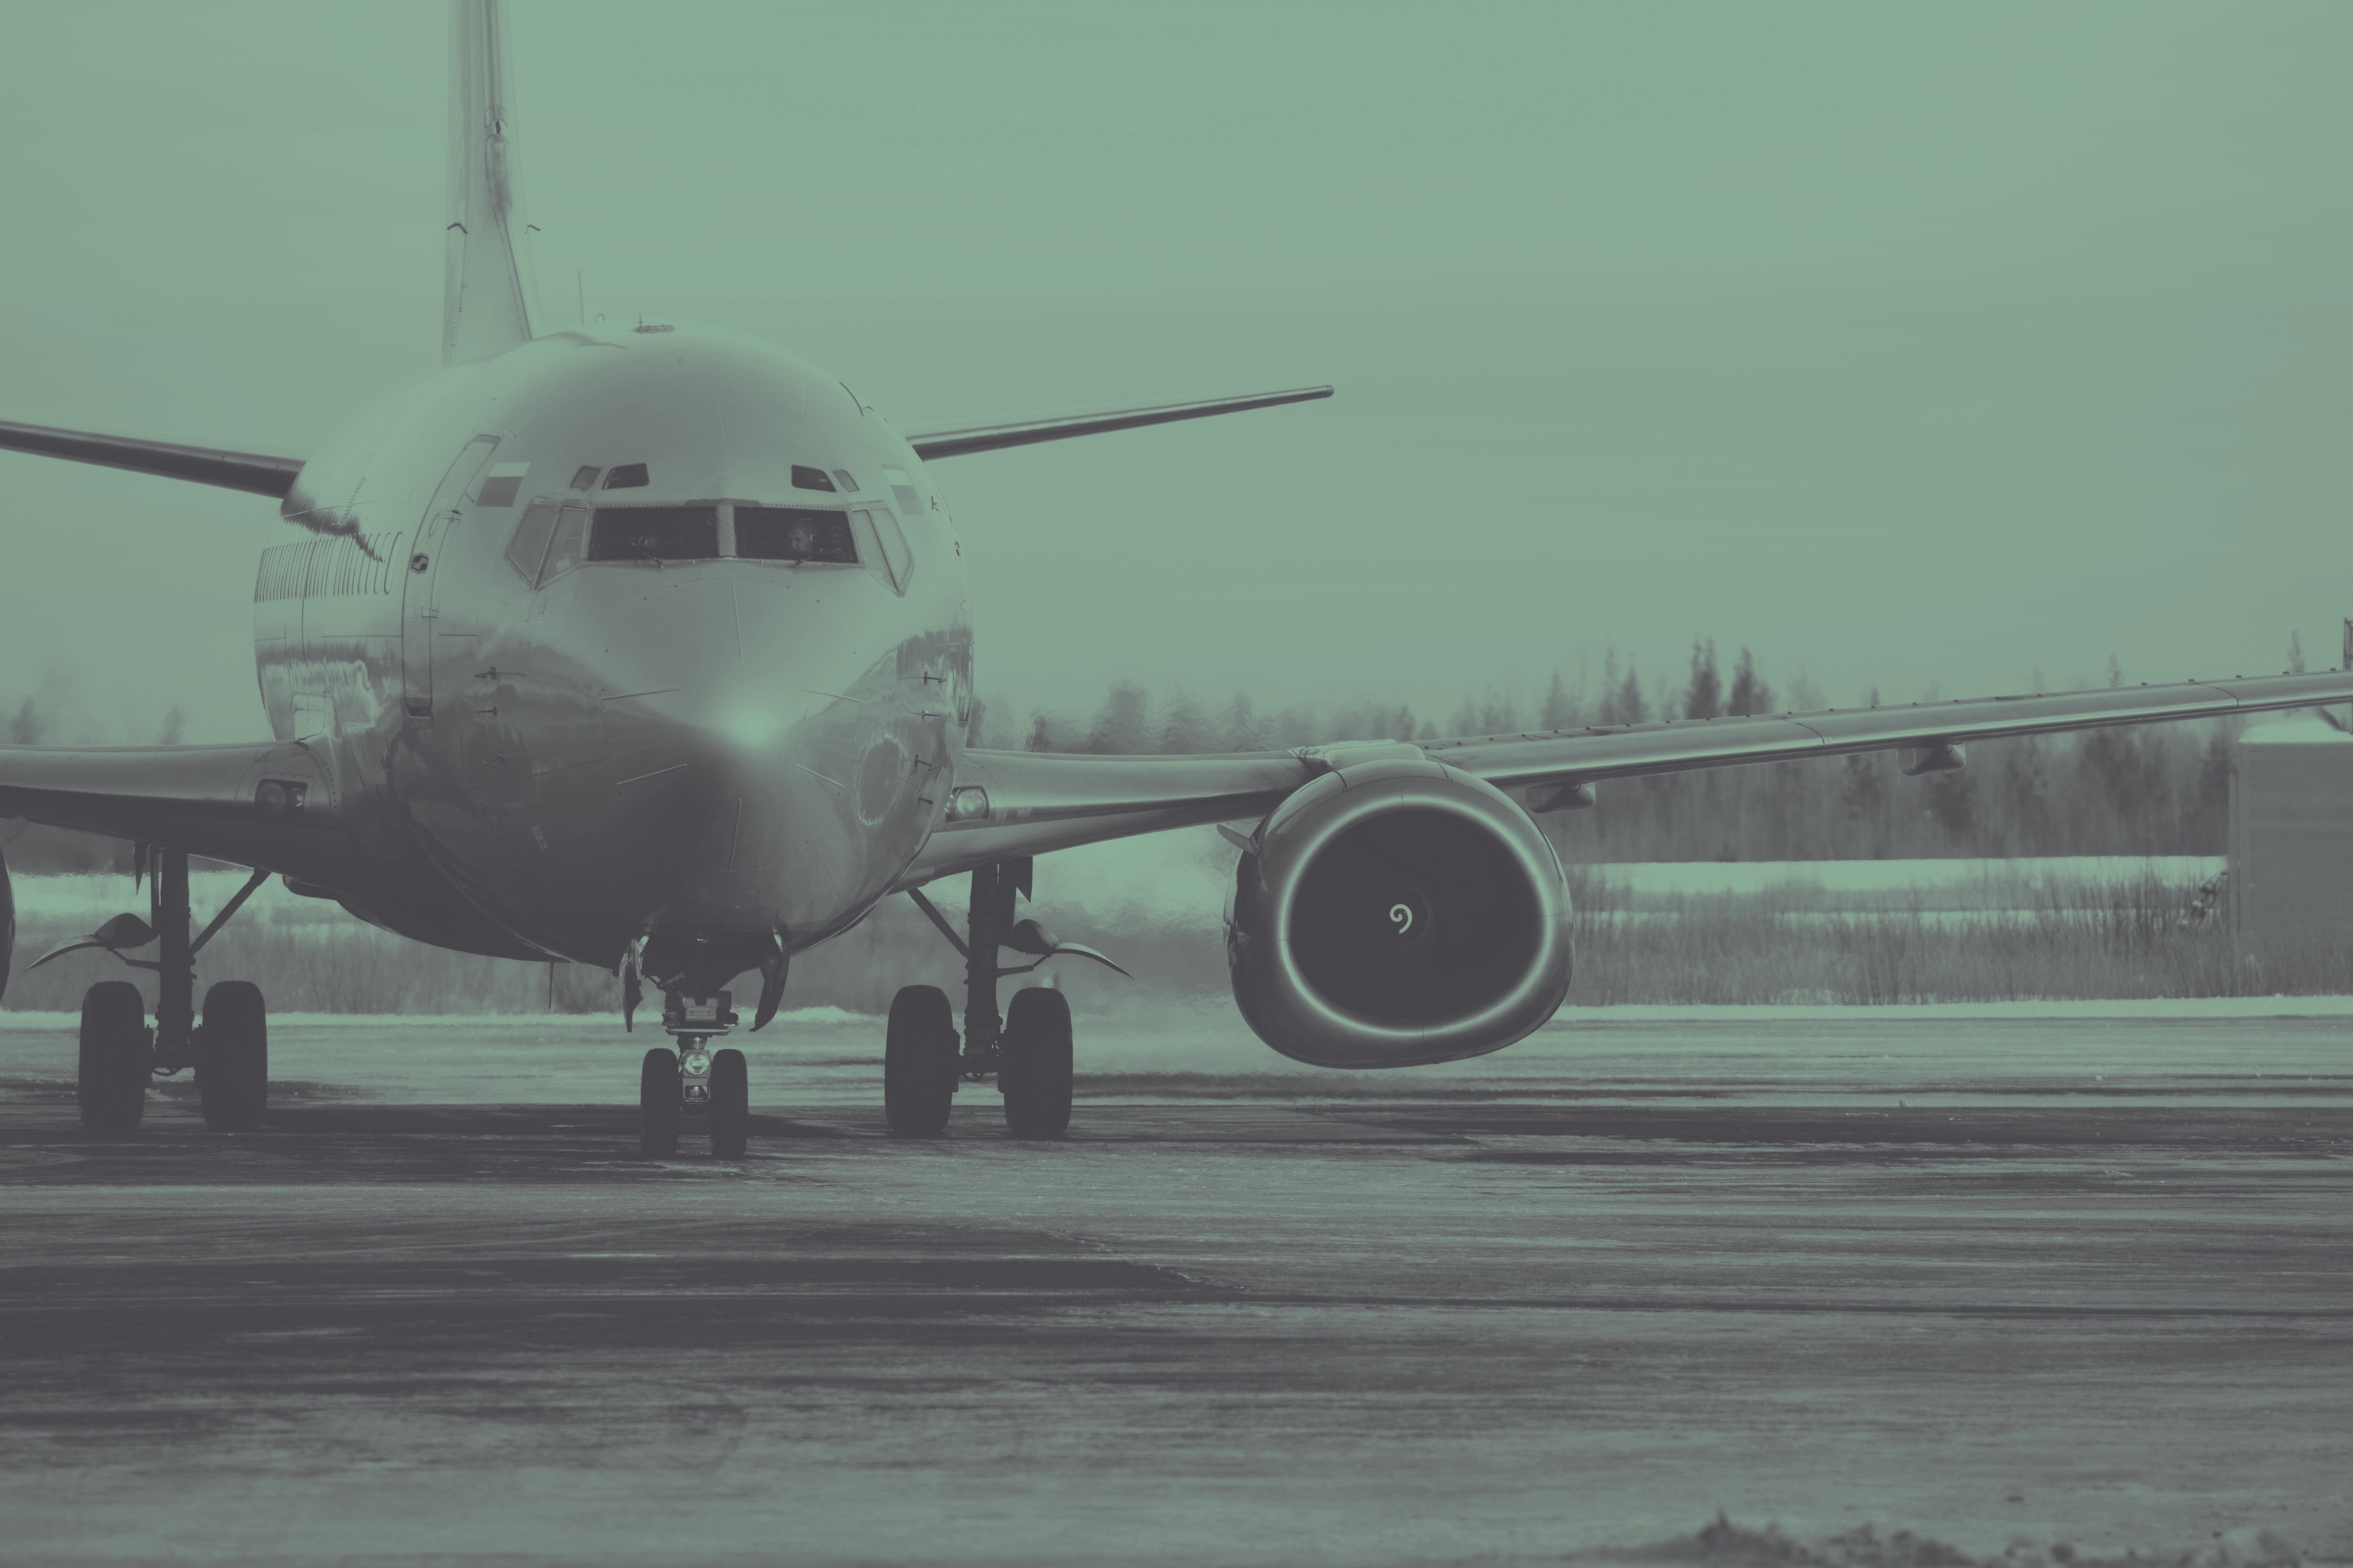
black and white, airplane, plane, aircraft, vehicle, airline, aviation, flight, aeroplane, airliner, airbus, landing, boeing, takeoff, aircraft wing, air force, jet aircraft, boeing 777, military aircraft, atmosphere of earth, wide body aircraft, narrow body aircraft, aircraft engine, military transport aircraft, airbus a320 family